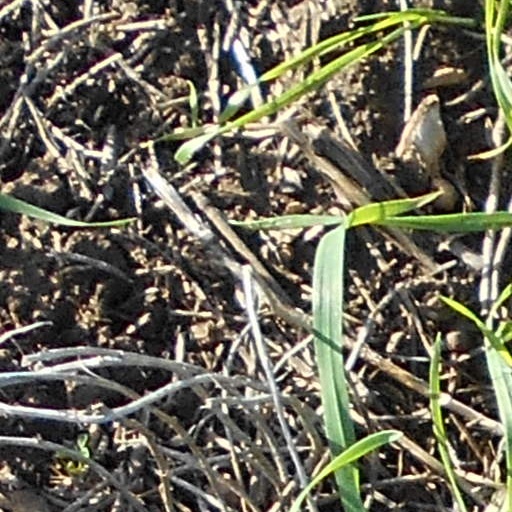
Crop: wheat